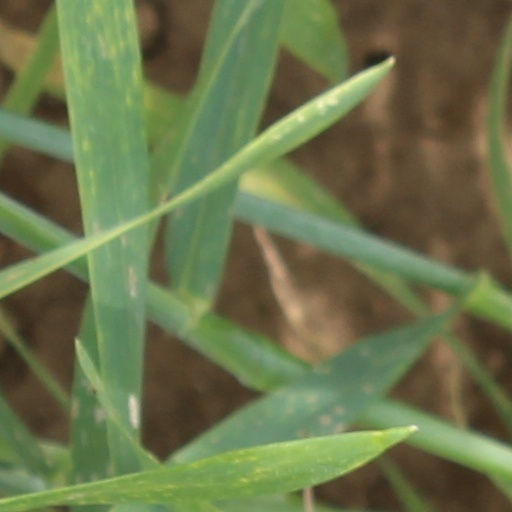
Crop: wheat